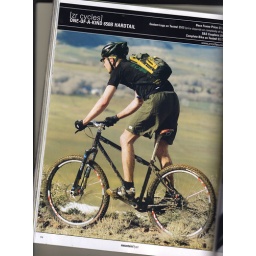
Zack and his ZR Cycles 650B mountain bike in Mountain Flyer magazine.